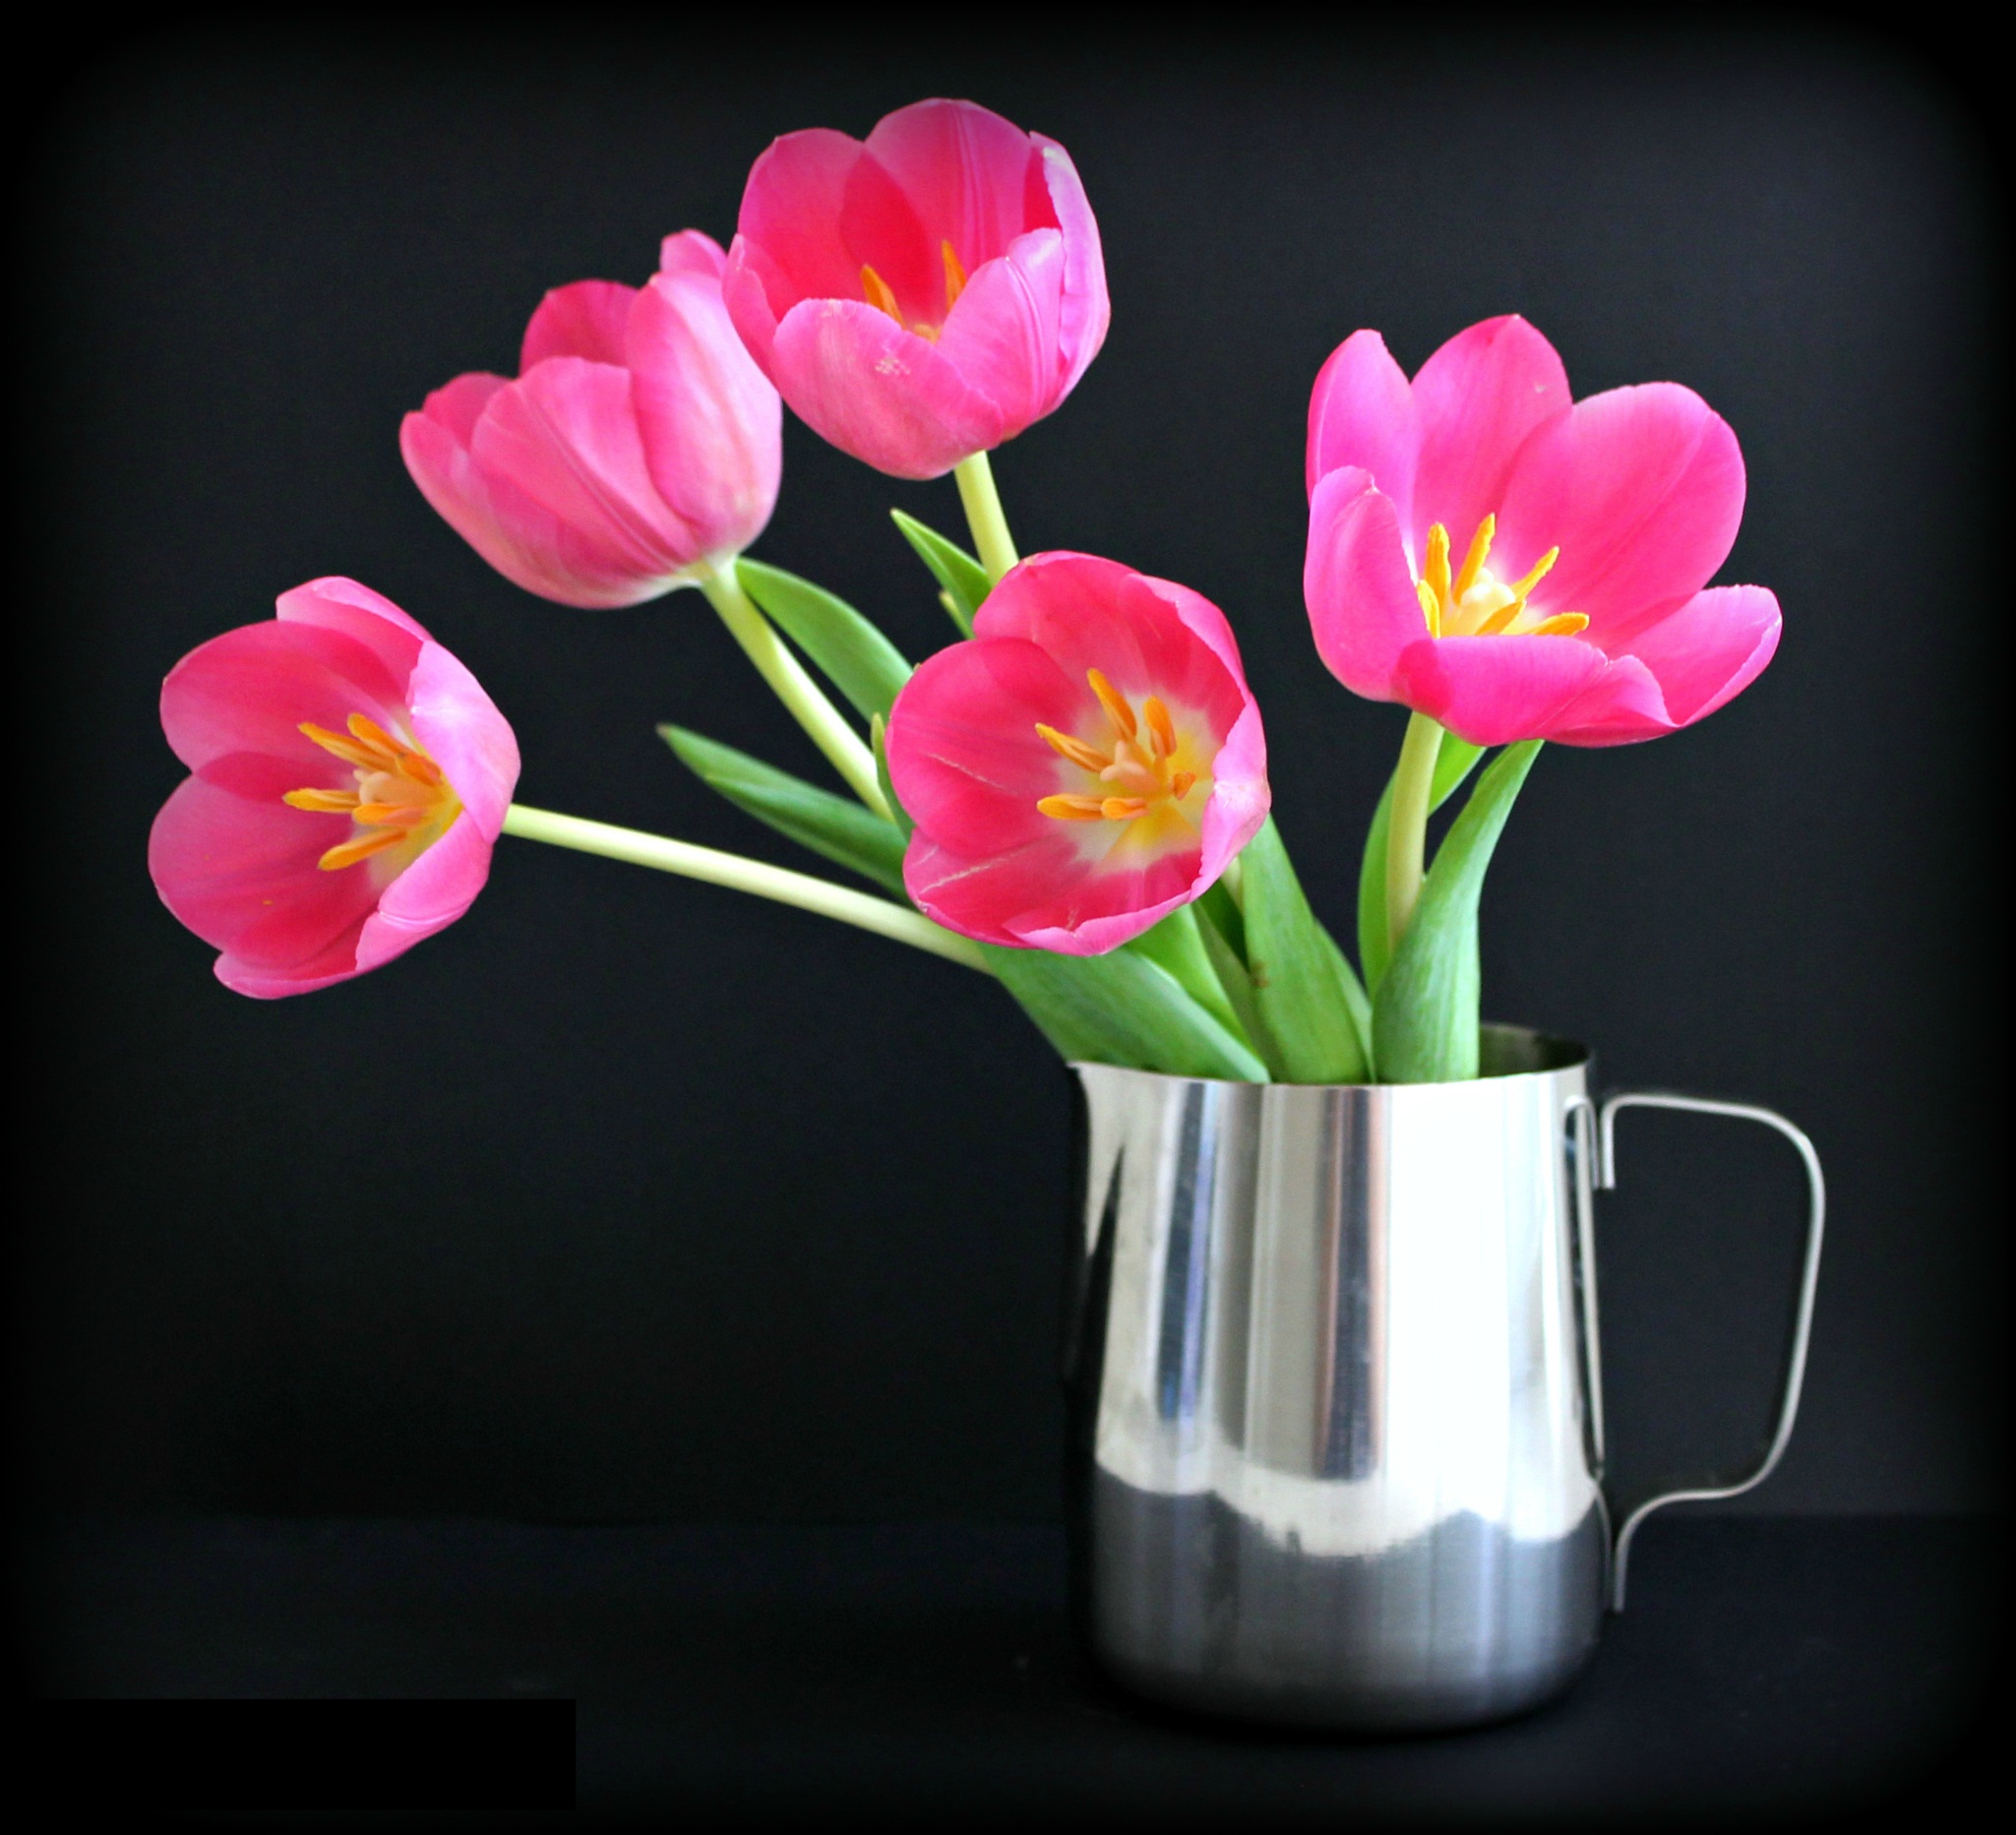
plant, flower, petal, floral, tulip, bouquet, still life, jug, silver, tulips, floristry, flowering plant, flower bouquet, cut flowers, floral design, land plant, flower arranging